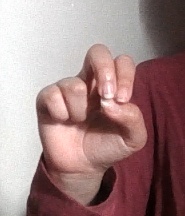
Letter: gaaf